Stepan Skitalets

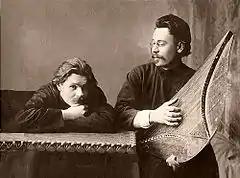
Skitalets playing the gusli with Maxim Gorky.

In 1898 he met Maxim Gorky, whose fame was already on the rise, and the two became close friends. This meeting was the deciding point of his young life.
Skitalets came to Moscow with Gorky where he joined the Sreda, a literary group founded by the writer Nikolay Teleshov, which included many of Russia's most popular authors and artists, such as Leonid Andreyev, Ivan Bunin, Fyodor Chaliapin, Gorky and, when he was in town, Anton Chekhov. In 1902 Skitalets's first collection of stories and poems was published by Gorky's company "Znanie" (Knowledge).